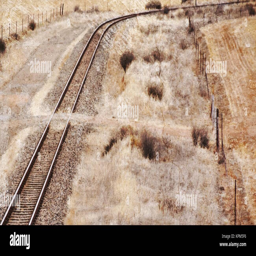
landscape with dry farm land and a railway line